Reverse Krebs cycle

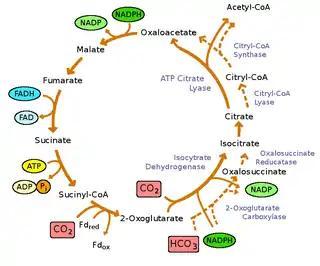
The Reductive/Reverse TCA Cycle (rTCA cycle). Shown are all of the reactants, intermediates and products for this cycle.

The reverse Krebs cycle (also known as the reverse tricarboxylic acid cycle, the reverse TCA cycle, or the reverse citric acid cycle, or the reductive tricarboxylic acid cycle, or the reductive TCA cycle)